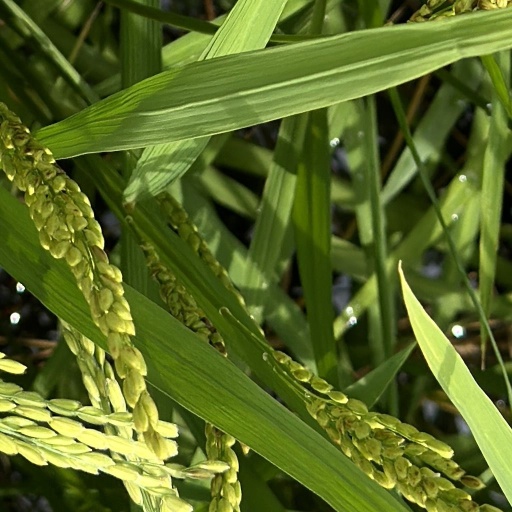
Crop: rice